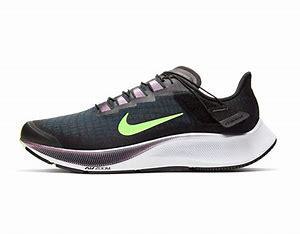
Brand: Nike
Model: Air Zoom Pegasus 37 Flyease